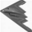
Label: airplane